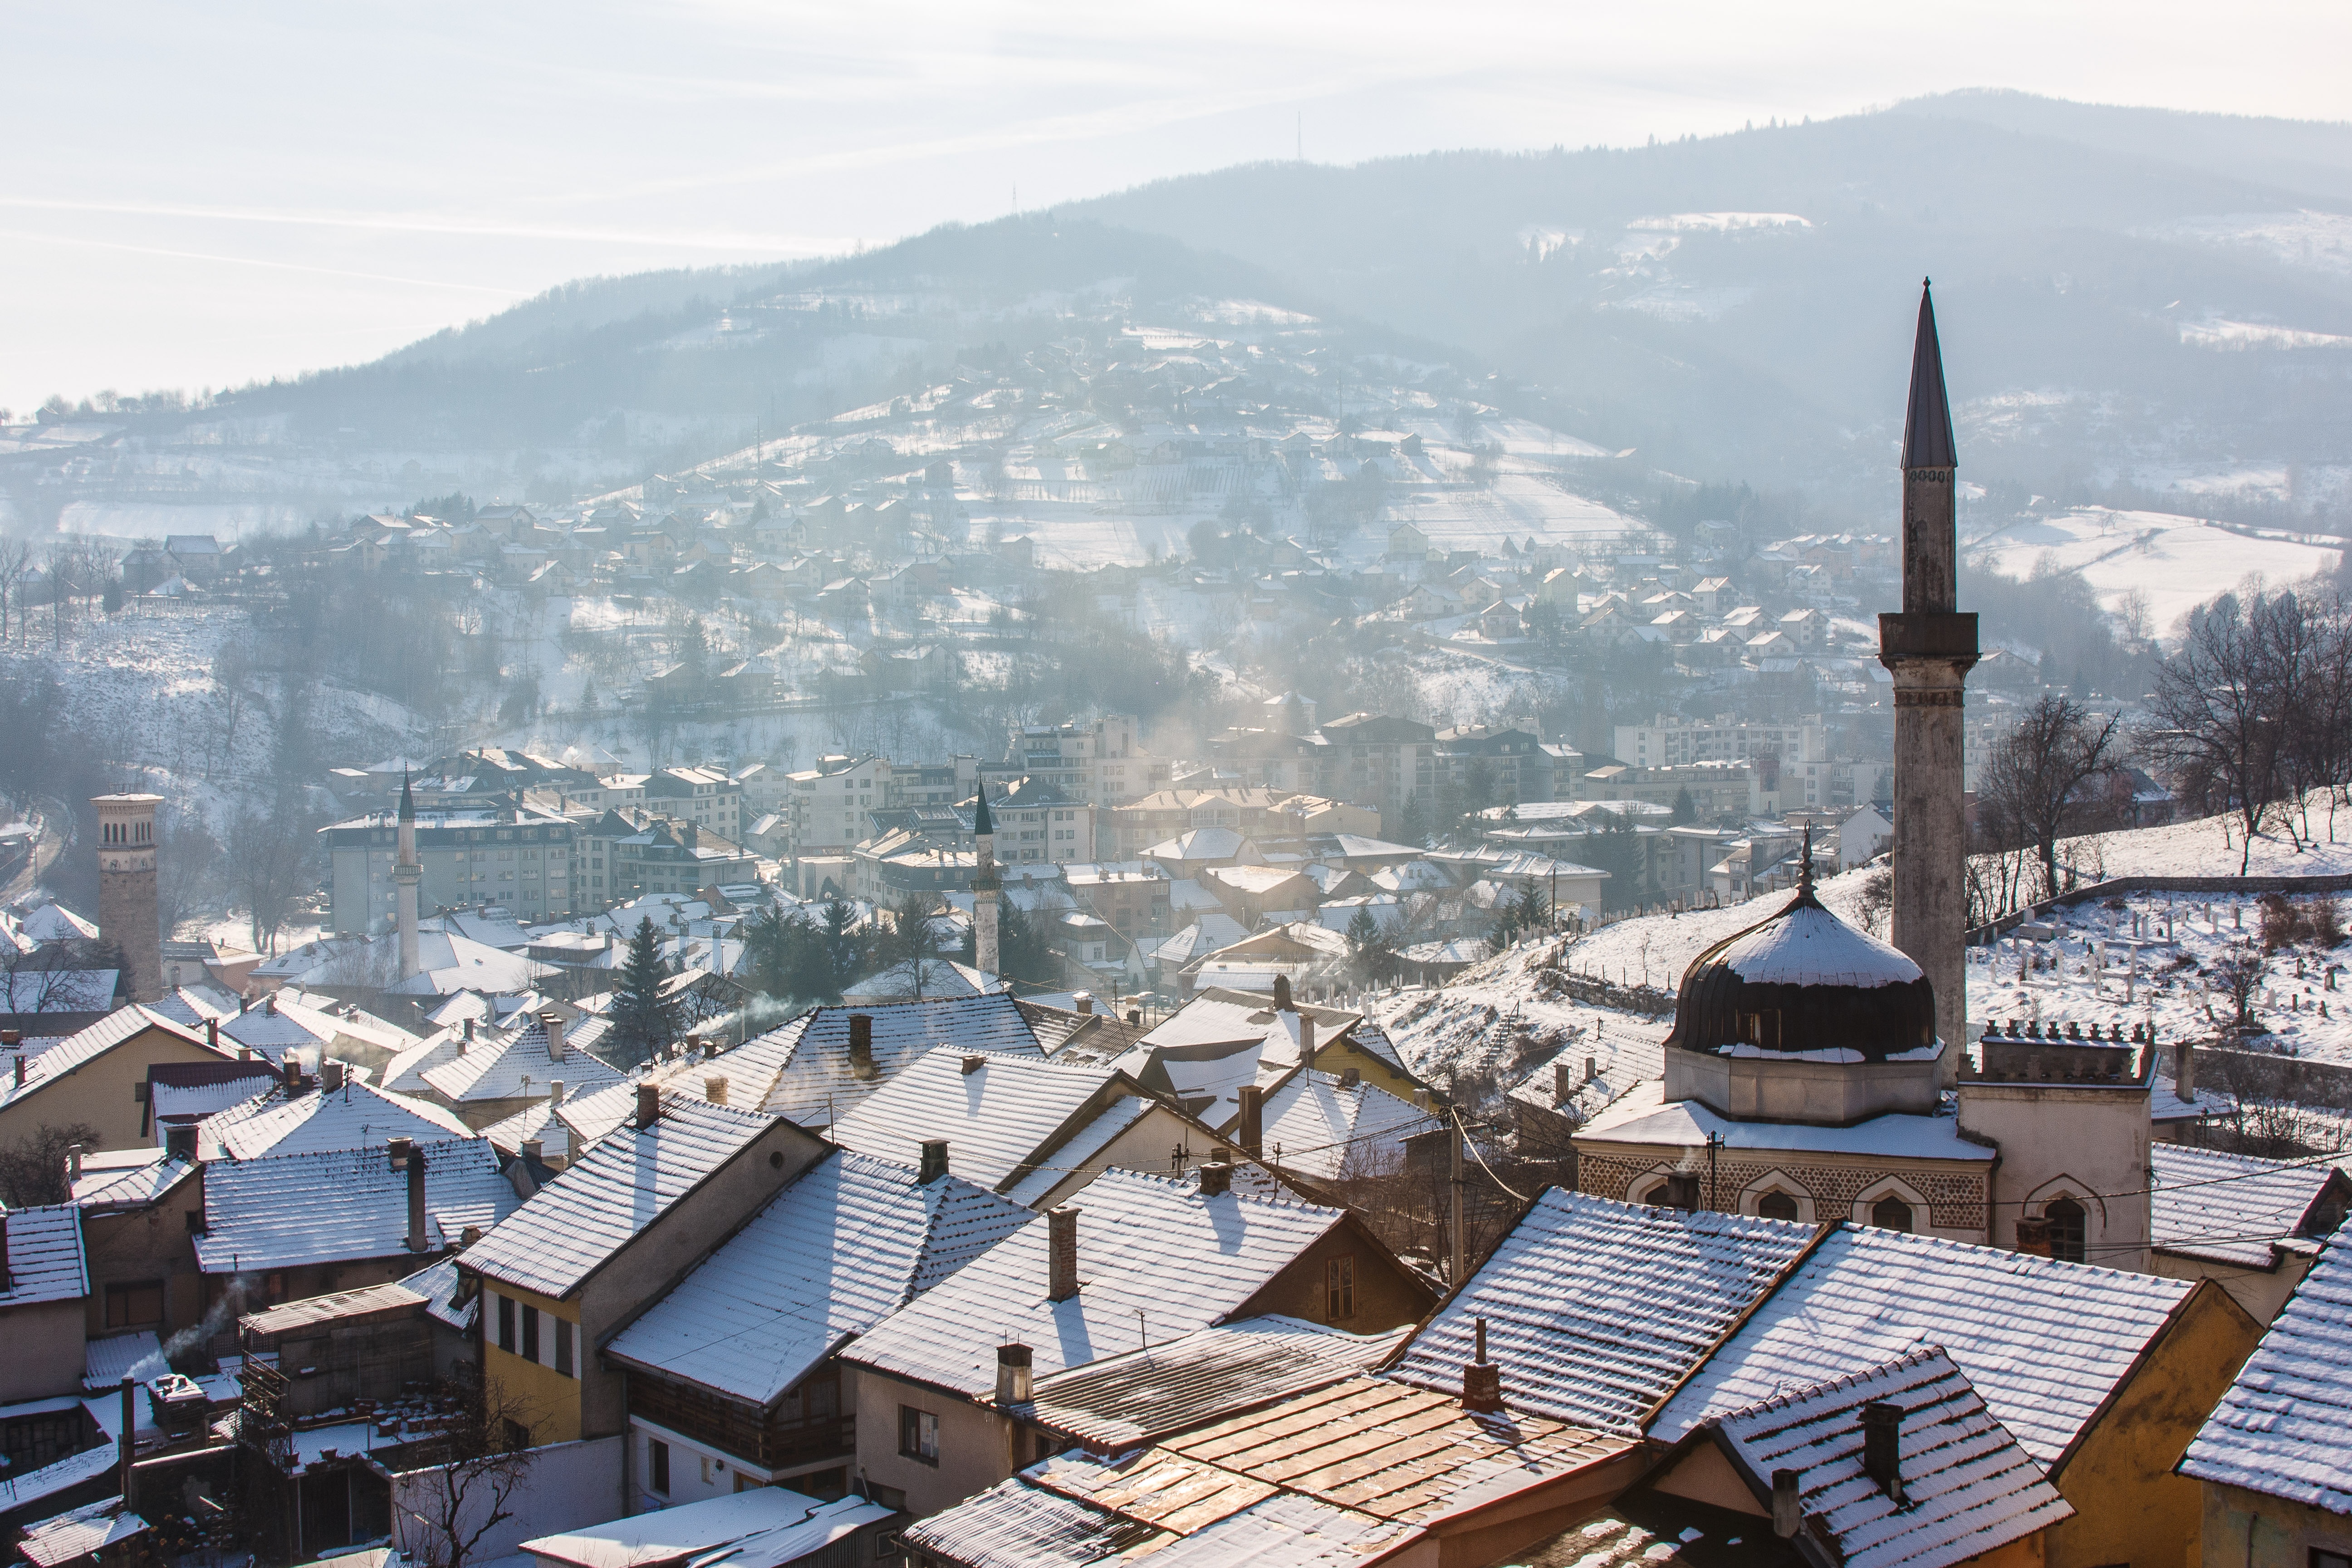
landscape, outdoor, snow, winter, architecture, skyline, town, building, old, city, skyscraper, cityscape, downtown, travel, europe, tower, castle, ancient, landmark, exterior, historic, medieval, fortress, famous, historical, human settlement